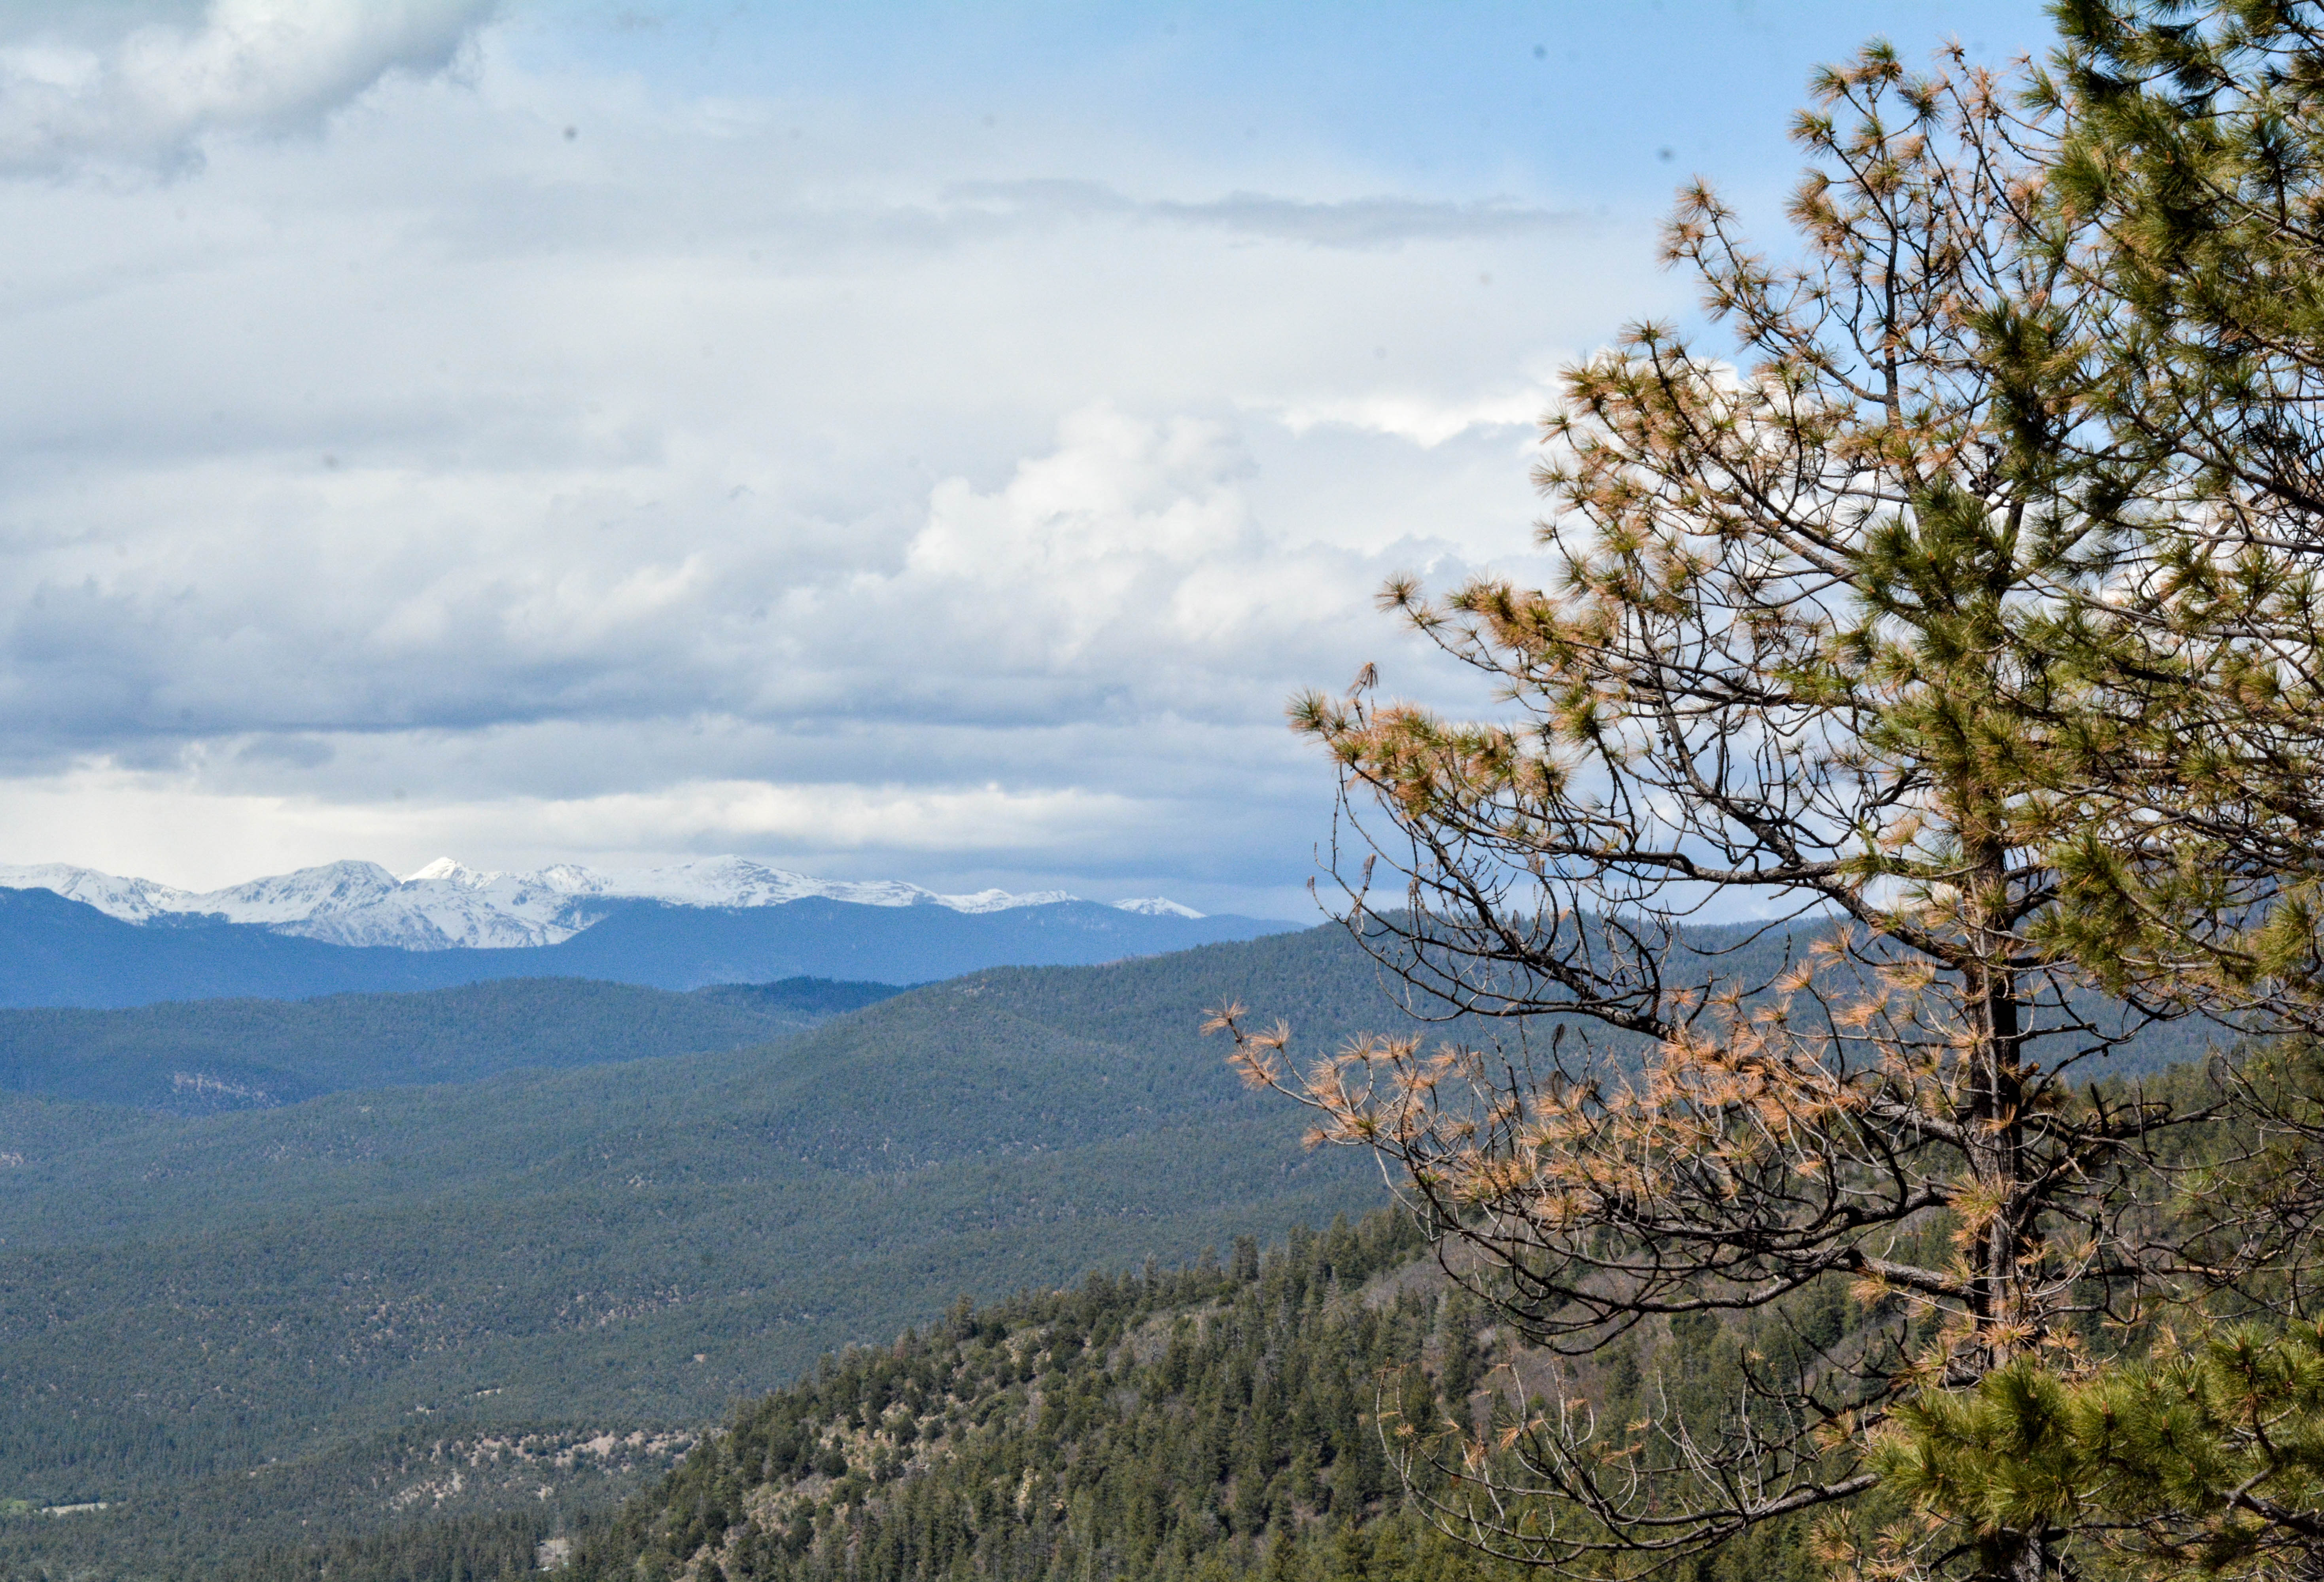
landscape, tree, nature, wilderness, mountain, cloud, plant, sky, meadow, hill, mountain range, autumn, ridge, santafe, truchas, northernnewmexico, pueblosantafe, geographical feature, woody plant, mountainous landforms